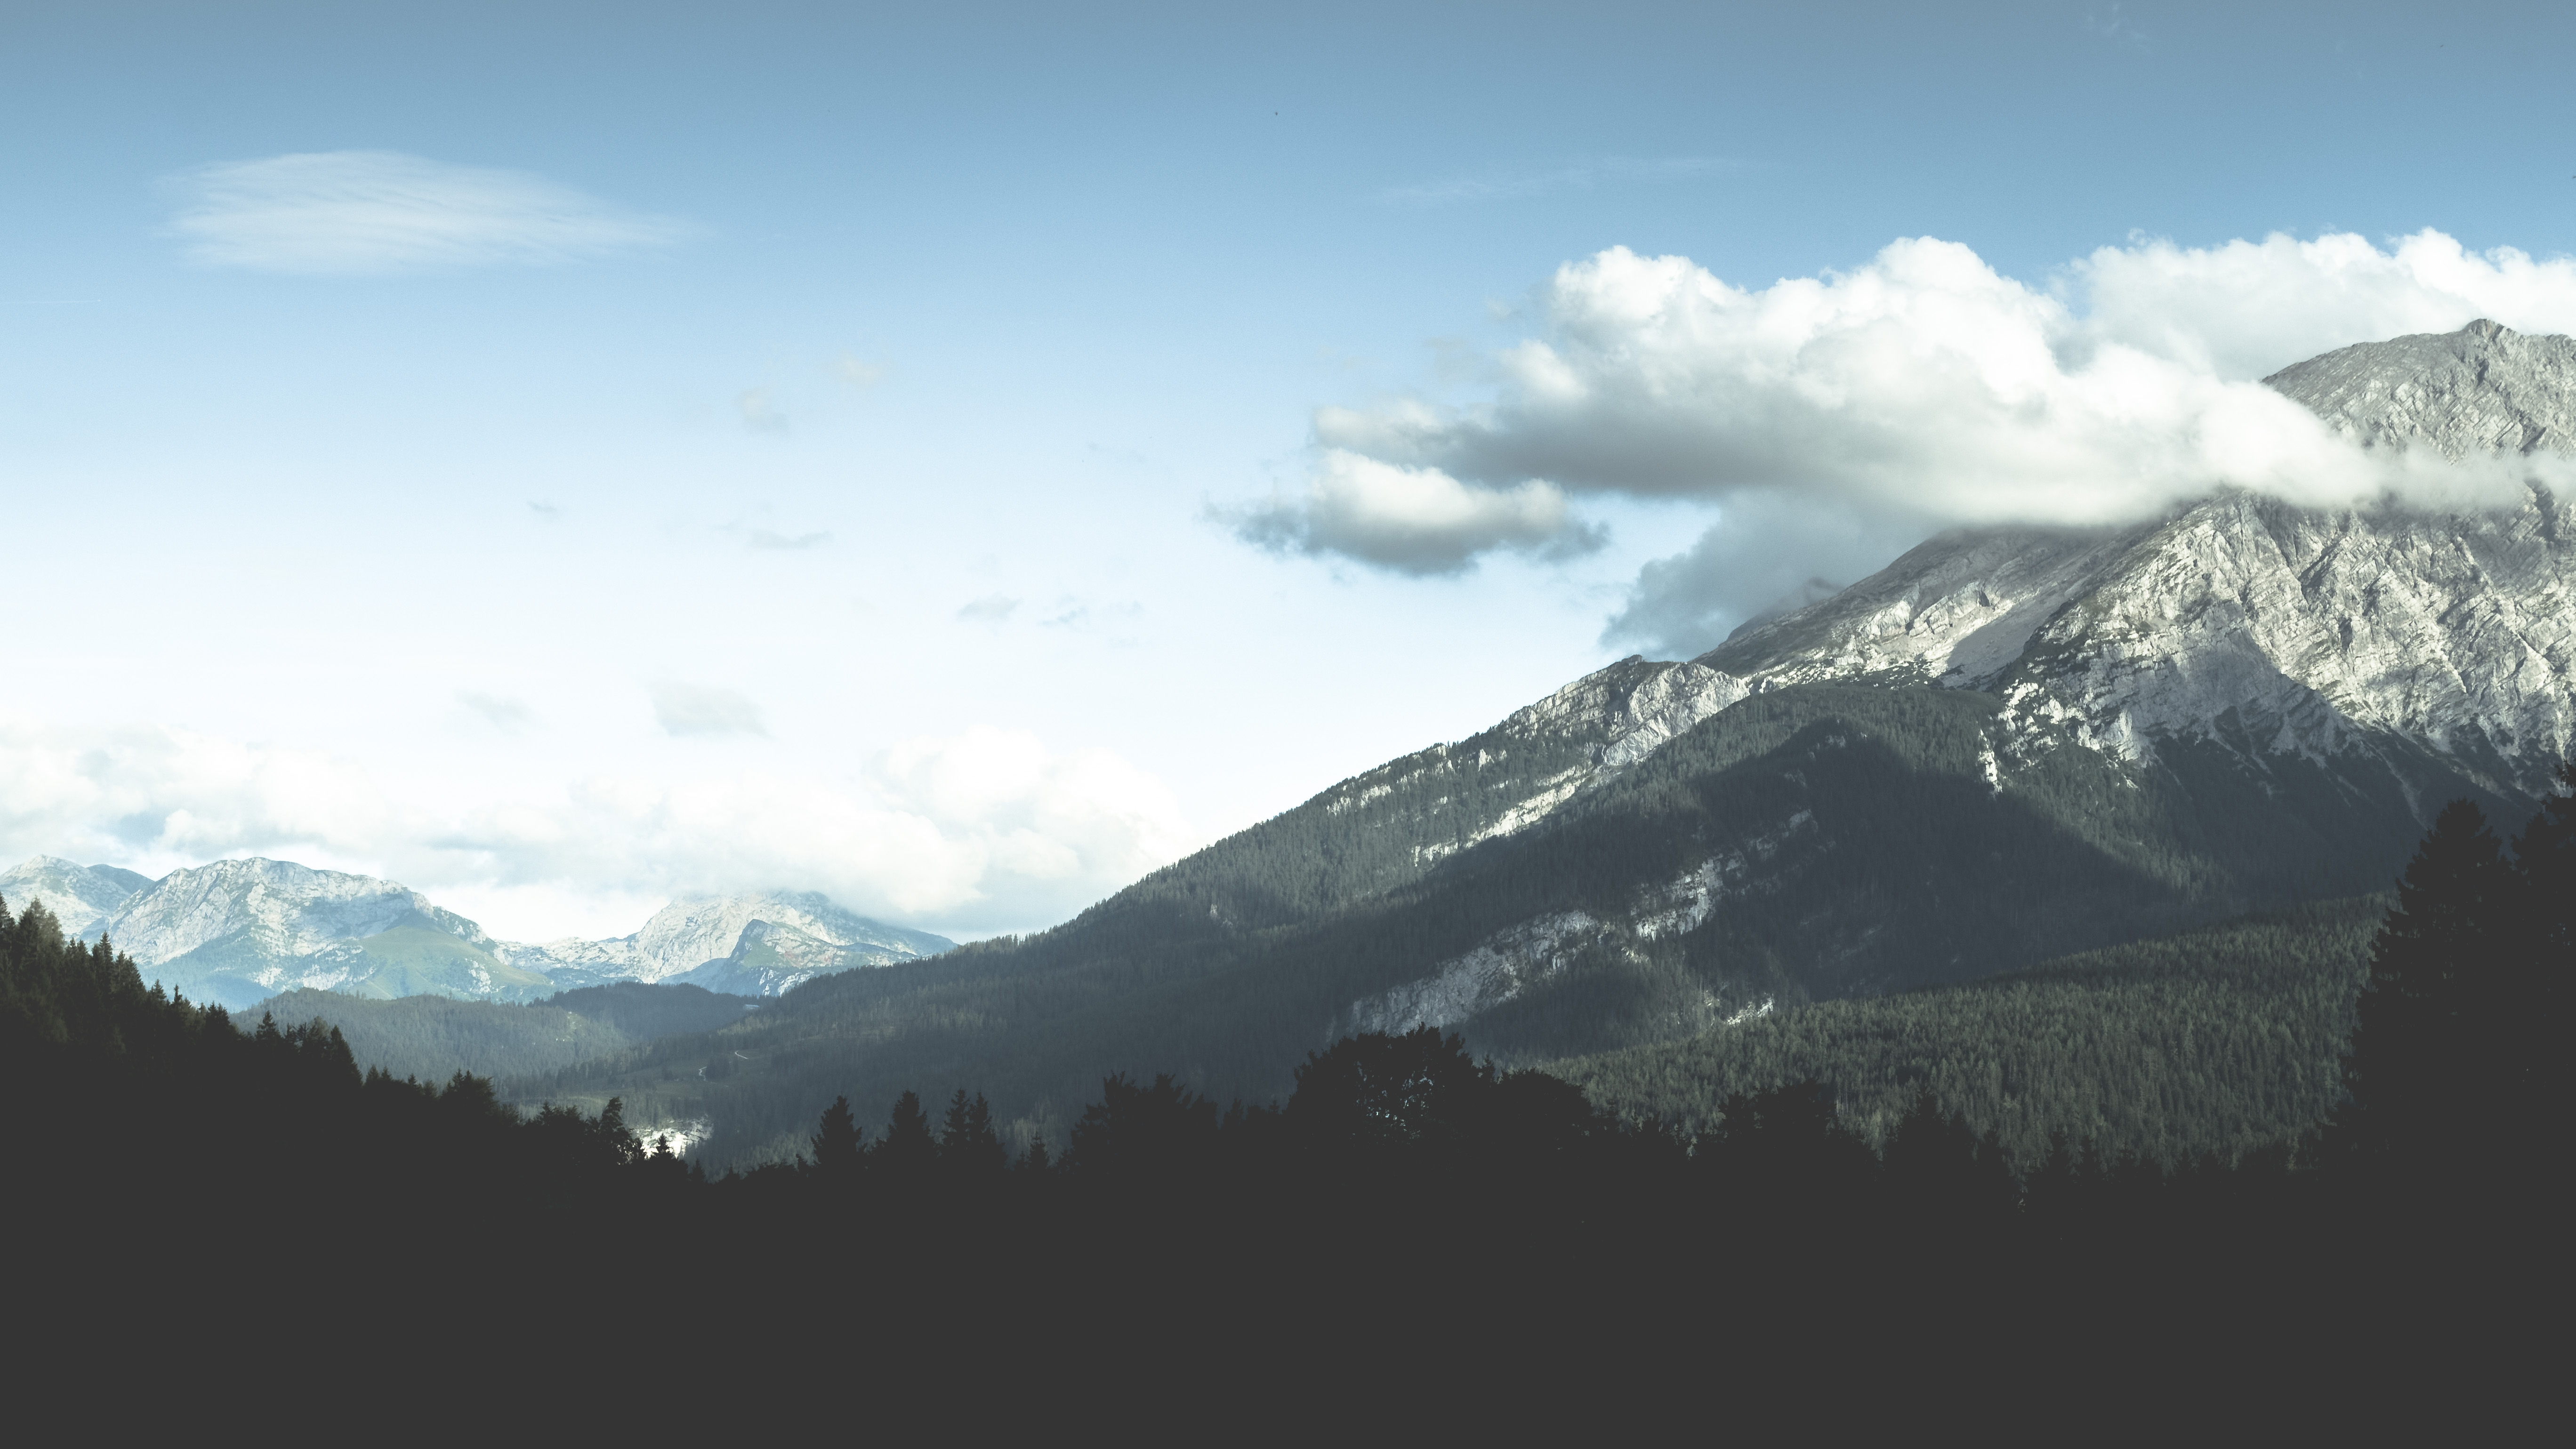
nature, forest, wilderness, mountain, snow, cloud, sky, hill, valley, mountain range, snowcapped, ridge, summit, alps, plateau, fell, landform, mountain pass, geographical feature, atmospheric phenomenon, mountainous landforms